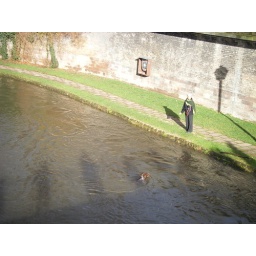
dog playing in the river